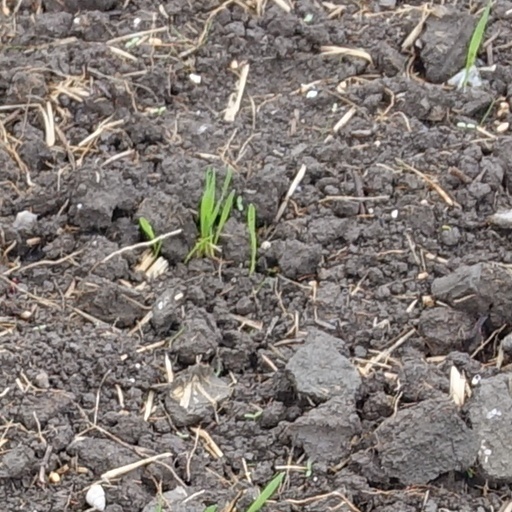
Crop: wheat